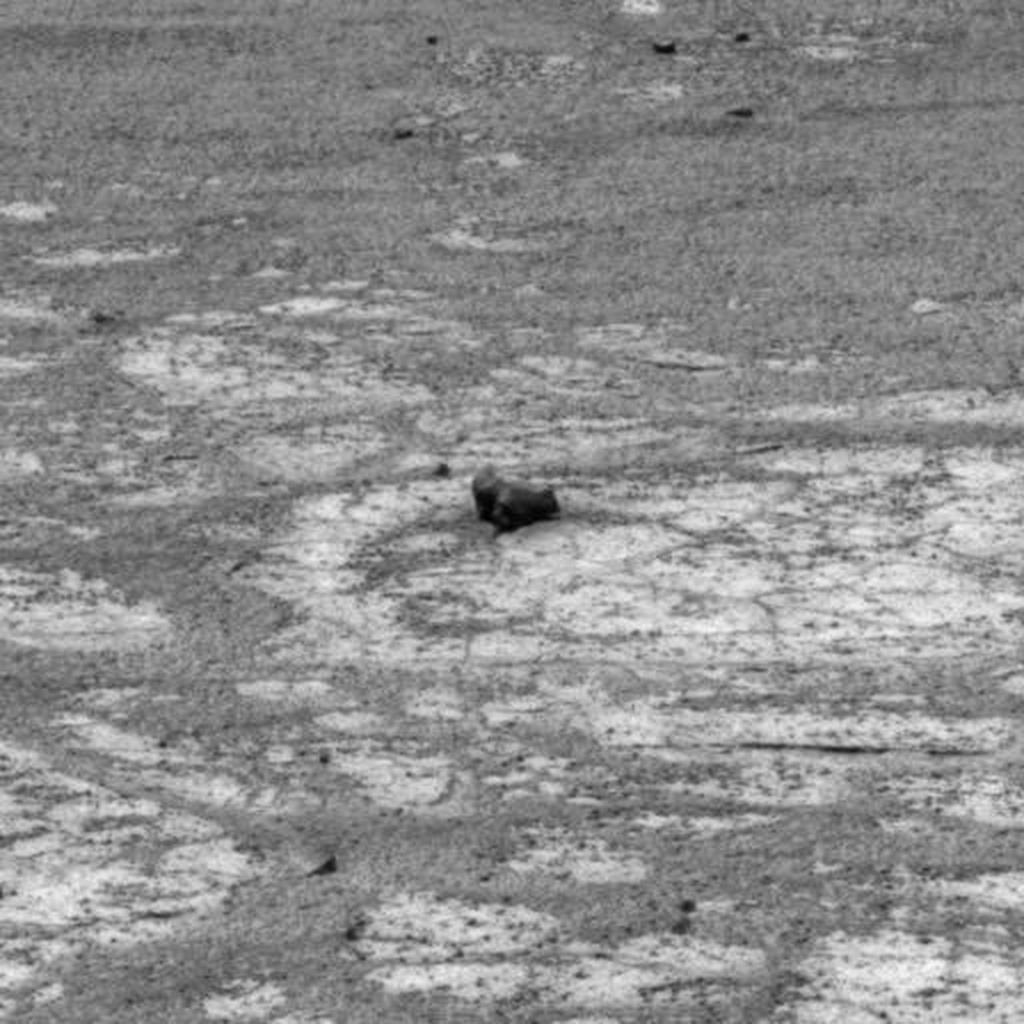
Surface features visible: Rock Outcrops, Float Rocks, Dunes/Ripples, Soil, Spherules, Nearby Surface